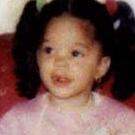
Age: 5